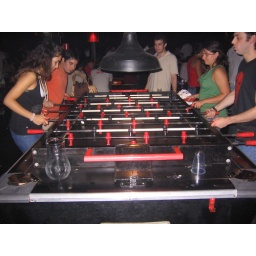
the biggest fooze ball table in the world! you play with a golf ball.